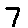
Label: 7